Ruben Gallego

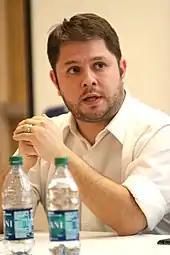
Gallego in 2013

Gallego served in the Marines from 2002 to 2006. After completing training in the School of Infantry (SOI), he was deployed to Iraq with Lima Company, 3rd Battalion, 25th Marines. Gallego served as a lance corporal. The 3/25 lost 46 marines and one Navy corpsman between January 2005 and January 2006. Gallego's best friend died during combat operations in Iraq.